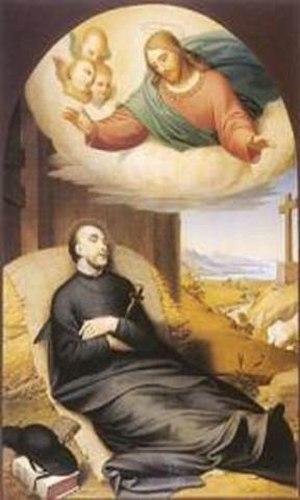
Johann Gebhard Flatz, né le 11 juin 1800 à Wolfurt et mort le 19 mai 1881 à Bregenz, est un peintre autrichien du Mouvement nazaréen.